Toshi Maruki

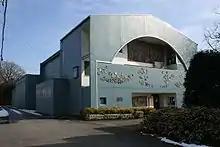
Maruki Gallery for the Hiroshima Panels in Higashimatsuyama, Saitama.

In January 1953, the Marukis received the International Peace Prize from the World Peace Council. In June of the same year, Toshi Maruki participated in the 2nd World Women's Congress in Copenhagen, with the trilogy of the "Hiroshima Panels". The Marukis then participated in the World Peace Council in Budapest, where the "Exhibition of the Hiroshima Panels" was held at the National Art Gallery of Budapest for five days from 17 June. The exhibition then travelled to Beijing, Bucharest, and Copenhagen, before touring across the UK in 1955. In the pamphlet produced on that occasion, John Berger contributed a text on the "Hiroshima Panels". The "Exhibition of the Hiroshima Panels" continued to be held in other parts of Europe including the Netherlands and Italy until touring East Asia and Oceania starting in 1956.